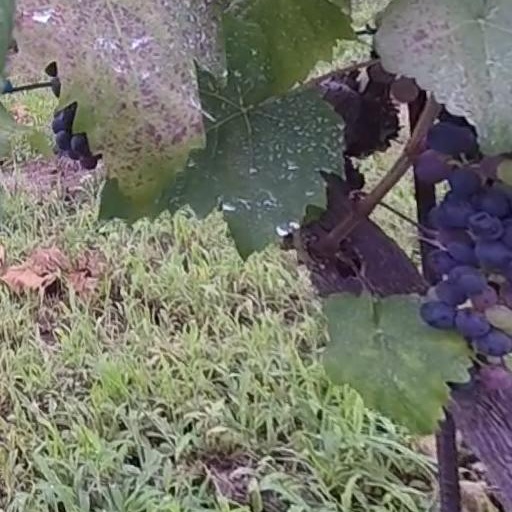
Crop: grape